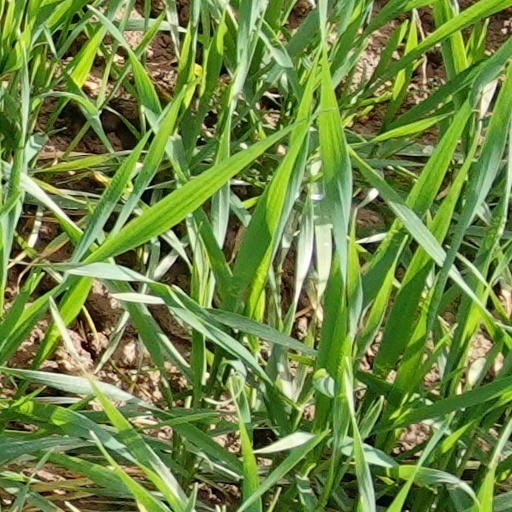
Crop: wheat